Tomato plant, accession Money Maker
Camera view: tilt-top (135 deg); turntable rotation: 90 degrees
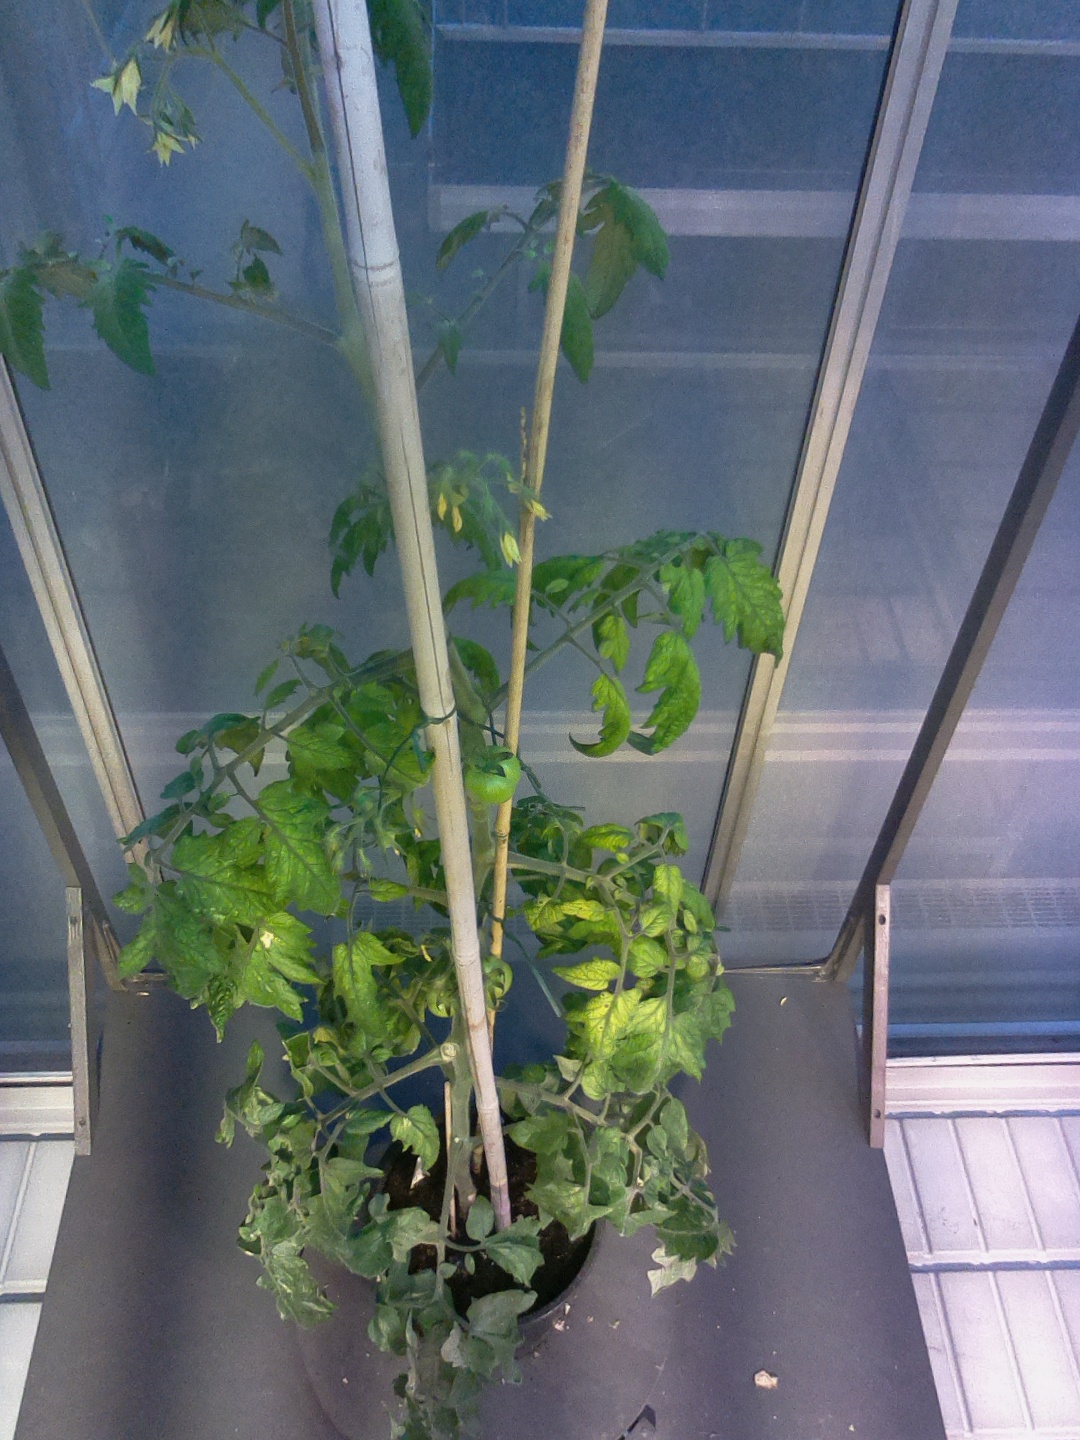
BBCH growth stage 73: 30%-40% of final fruit size